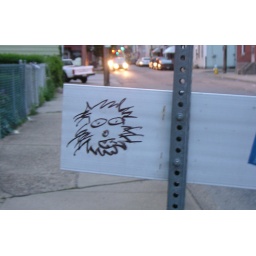
on street sign in bloomfield. next best favorite to bird tag.